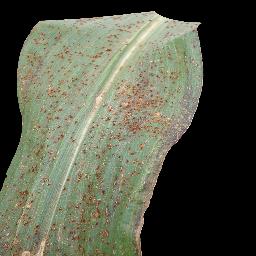
Label: Corn_(Maize)___Common_Rust